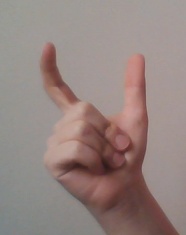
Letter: nun